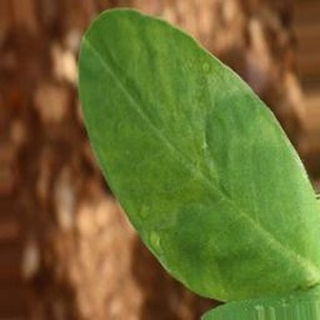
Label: healthy_groundnut